Zhenru Temple (Jiangxi)

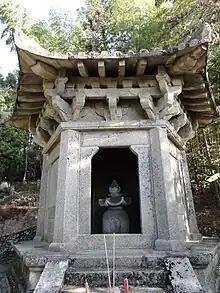

The Zhenru Chan Temple is a Chan Buddhist temple located on the southwestern hillside of Mount Yunju in Yongxiu County, Jiangxi, China. Zhenru Chan Temple is the cradle of Caodong school in Chinese Buddhism. The temple has been burned down and rebuilt several times due to wars and fires. The present version was completed in the 1950s.